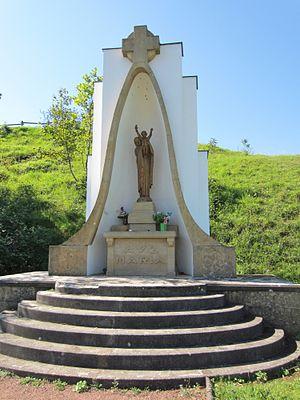
Statue de la Vierge à l'enfant - Fontoy (Moselle) Date7 September 2011Sourcemon appareil photoAuthorAimelaimePermission (Reusing this file) I, the copyright holder of this work, release this work into the public domain. This applies worldwide. In some countries this may not be legally possible
Fontoy est une commune française située dans le département de la Moselle, en région Grand Est. Fontoy était aussi le chef-lieu du canton de Fontoy composé de douze communes pour 21 406 habitants. Les habitants de Fontoy sont appelés les Fenschois. Fontoy fait partie de la communauté d’agglomération Portes de France-Thionville.